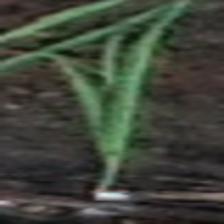
Label: single